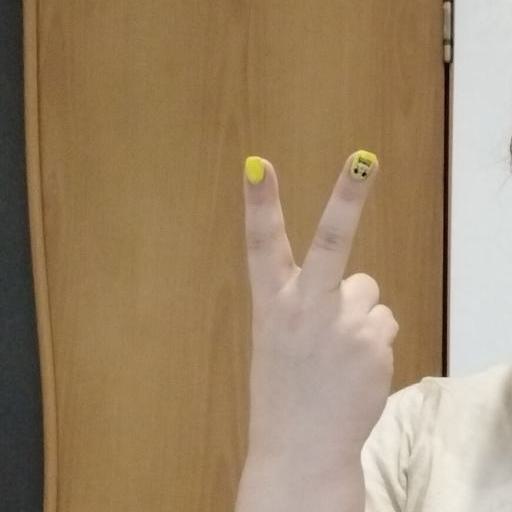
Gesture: peace_inverted